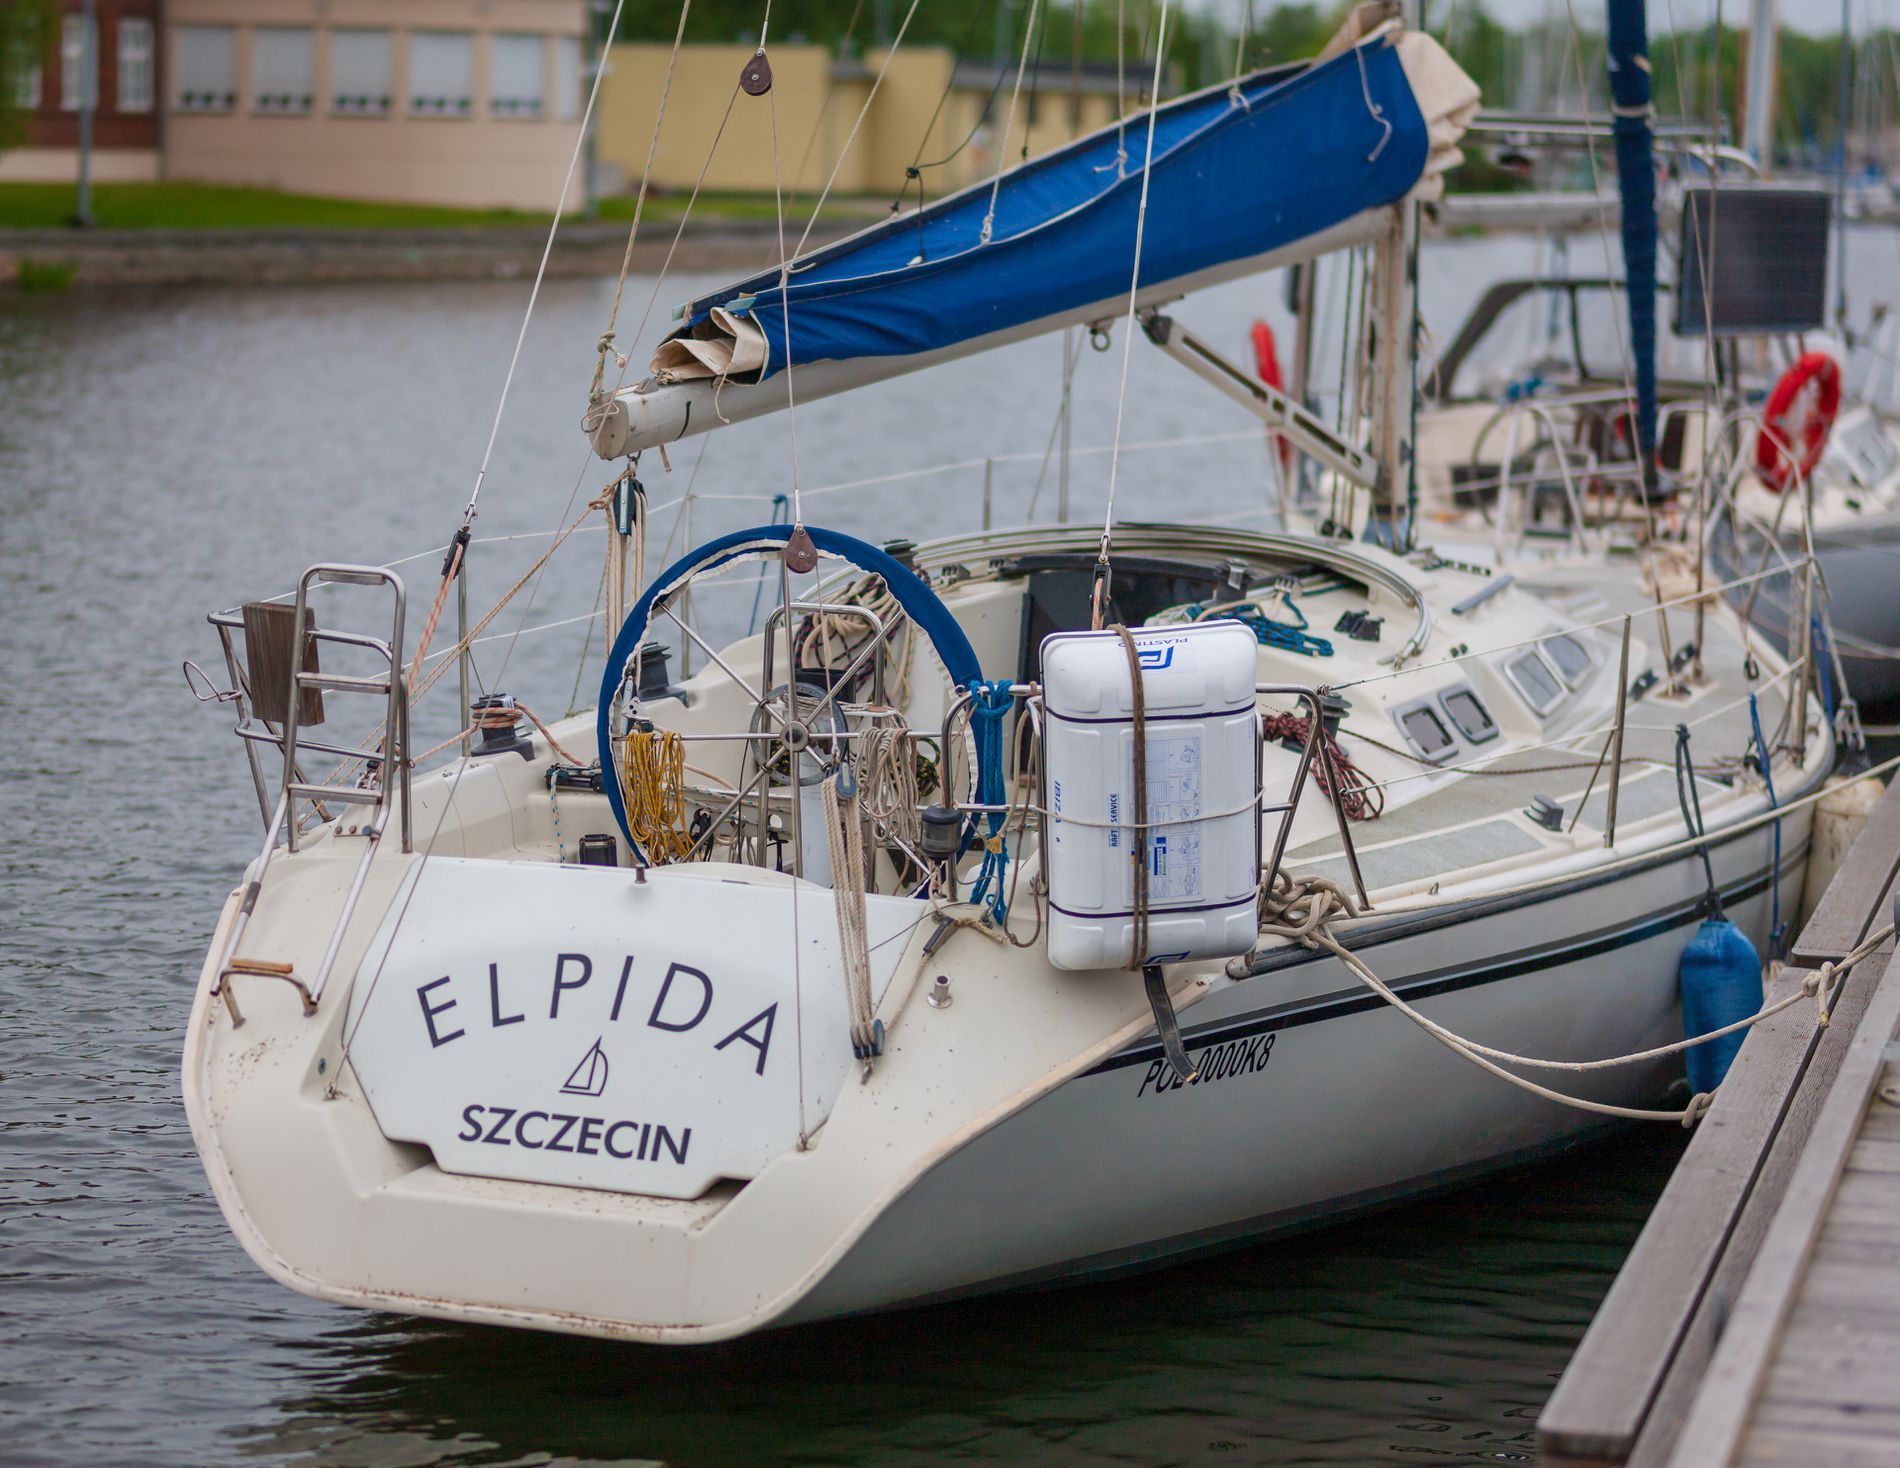
Boats in the harbor
Two white boats are moored in the harbor, gently floating on the river's calm waters. In the background, the opposite riverbank is visible, featuring a building bathed in daylight, adding depth to the serene scene.
The photo was captured from an eye-level shot of two boats tied to a harbor with a white, blue, and brown color palette. The boat in the river gives the feeling of a relaxing mood.
Labels: Boat, Sailboat, Transportation, Vehicle, Water, Waterfront, Watercraft, Port, Pier, Yacht, Harbor, Marina, Boats, River, building, plant, Land
Camera: Canon Canon EOS-1Ds Mark III
Lens: 85mm F1.4 DG HSM | Art 016, Canon 85mm F1.4 DG HSM | Art 016
Aperture: F1.4
Exposure: 1/5000 sec
ISO: 100
Focal length: 85.0 mm